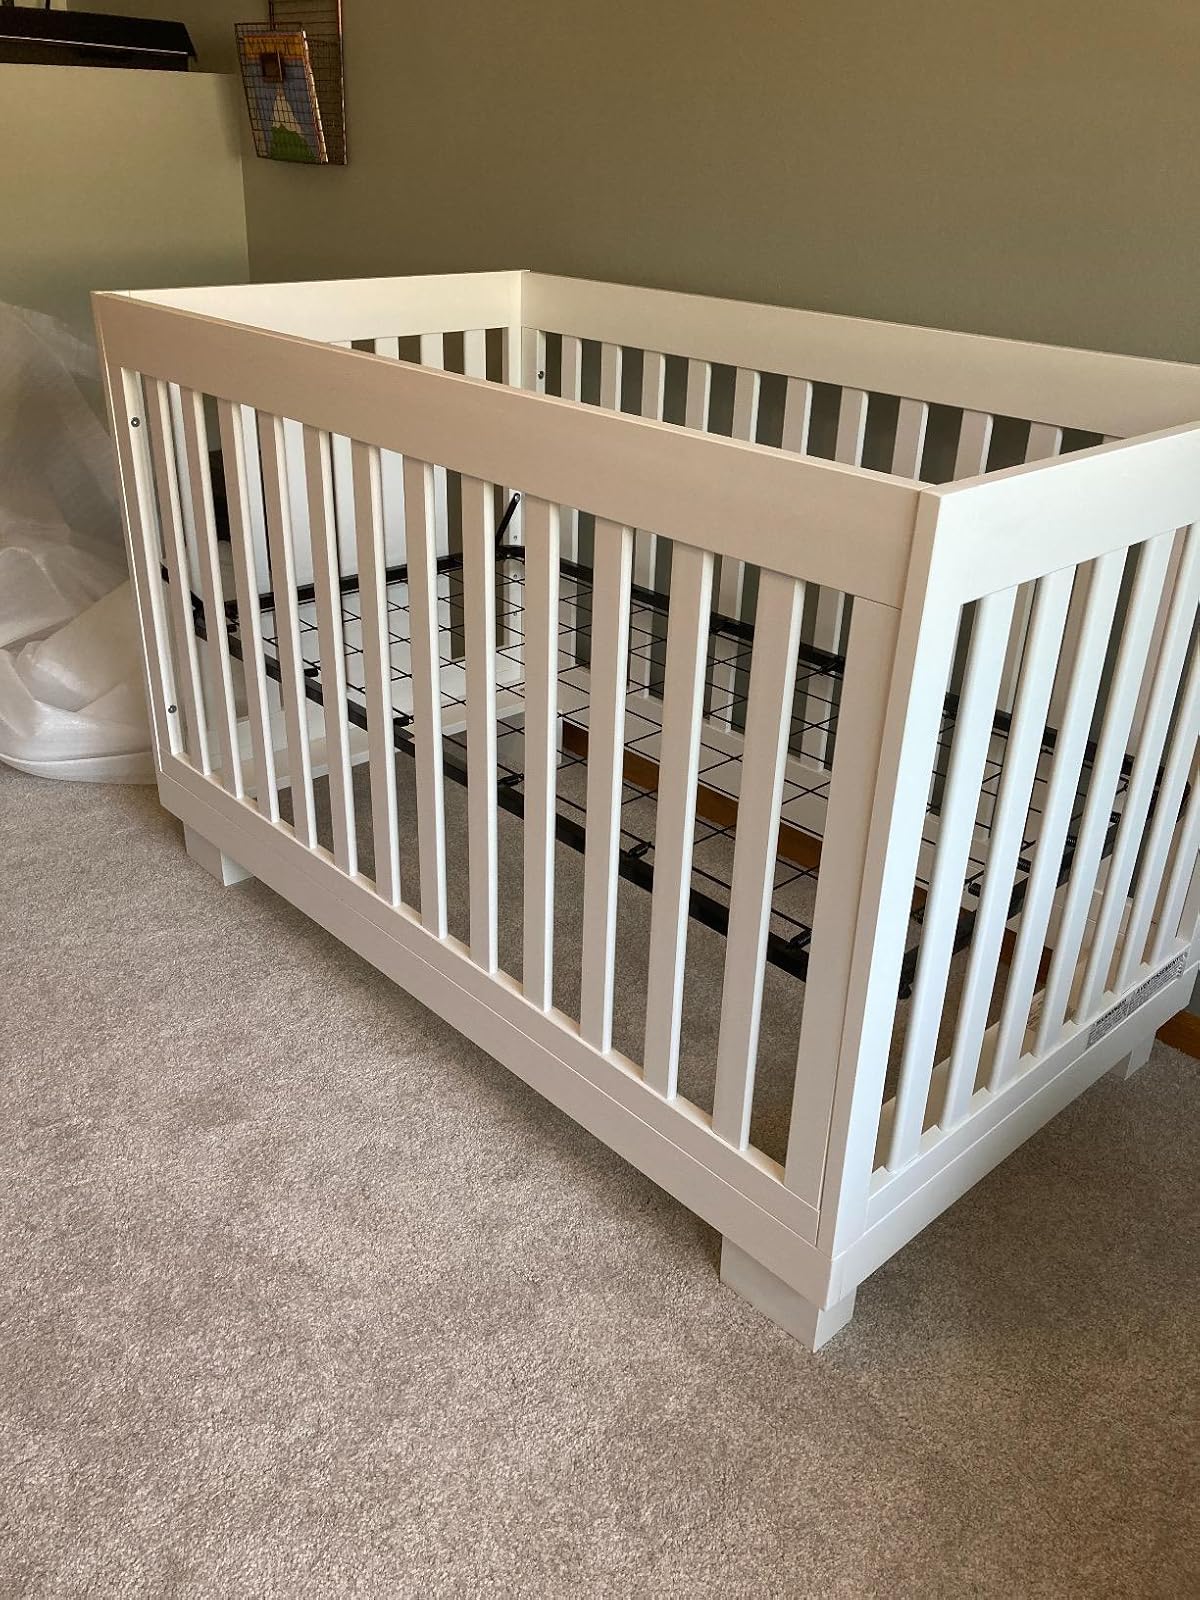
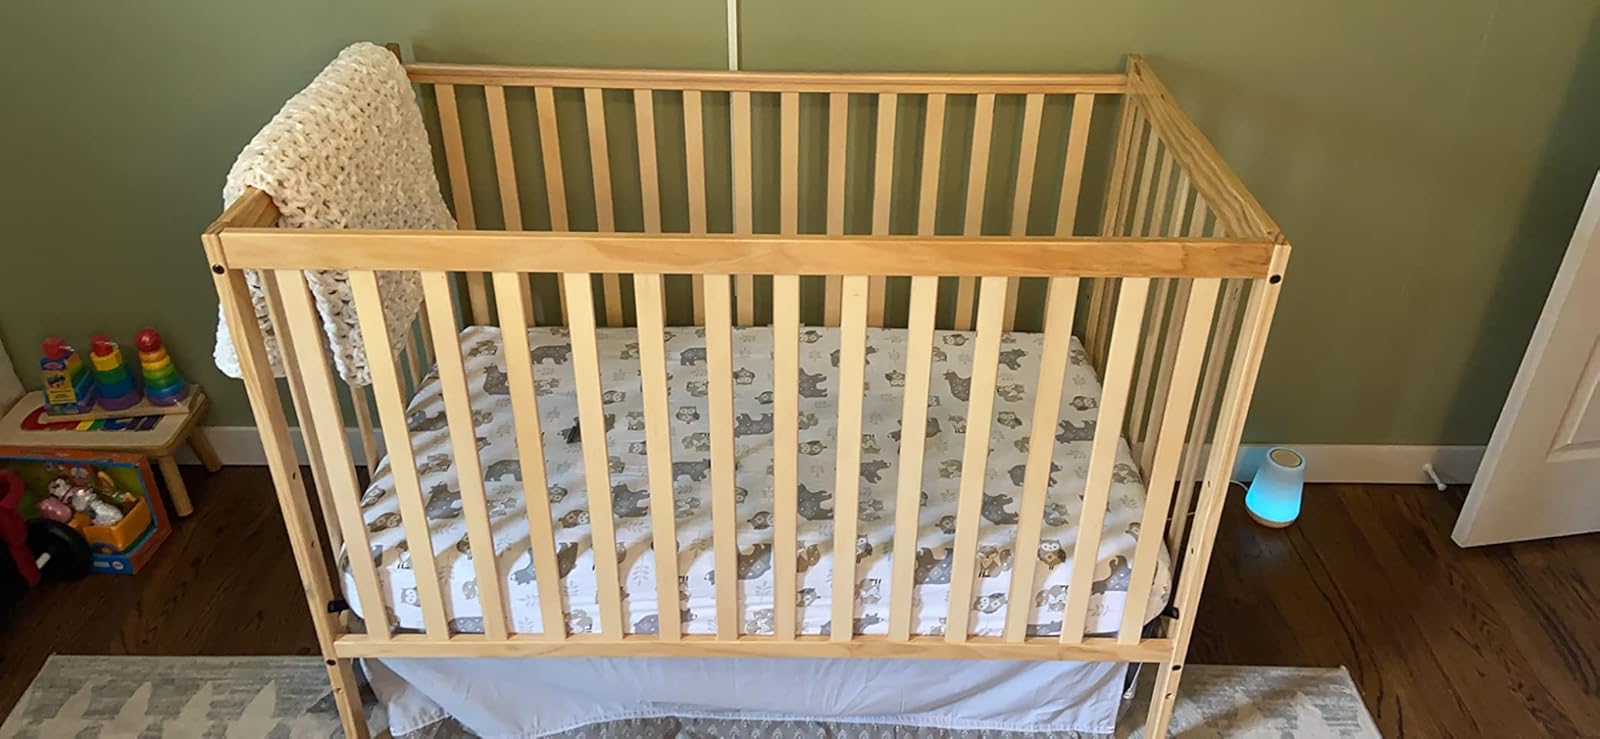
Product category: products_crib
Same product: no